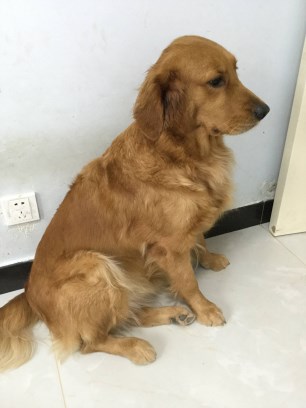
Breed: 5355-n000126-golden_retriever